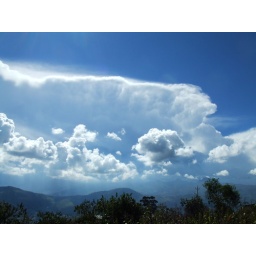
clouds growing over the mountains in ecuador